Volunteer computing

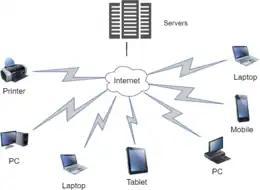
A program running on a volunteer's computer periodically contacts a research application server via the Internet to request jobs and report results.

Volunteer computing is a type of distributed computing in which people donate their computers' unused resources to a research-oriented project, and sometimes in exchange for credit points. The fundamental idea behind it is that a modern desktop computer is sufficiently powerful to perform billions of operations a second, but for most users only between 10–15% of its capacity is used. Common tasks such as word processing or web browsing leave the computer mostly idle.